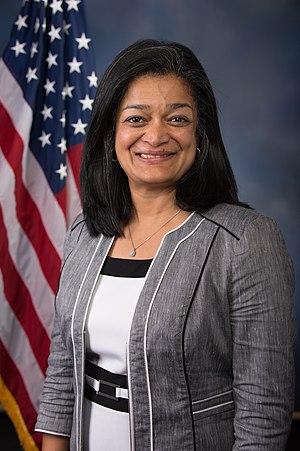
Les Indo-Américains sont les Américains originaires d'Inde. Le Bureau du recensement des États-Unis utilise le terme d'« Asio-Indiens » pour les désigner afin d'éviter la confusion avec les Amérindiens, aussi appelés Indiens d'Amérique.
Le 7ᵉdistrict congressionnel de l’État de Washington est une circonscription électorale américaine qui englobe la majeure partie de Seattle, l'ensemble de Vashon Island, Edmonds, Shoreline et Kenmore, et des parties de Burien, Lake Forest Park, Mountlake Terrace et Normandy Parc. Depuis janvier 2017, le 7ᵉ district est représenté à la Chambre des Représentants des États-Unis par la Démocrate Pramila Jayapal.